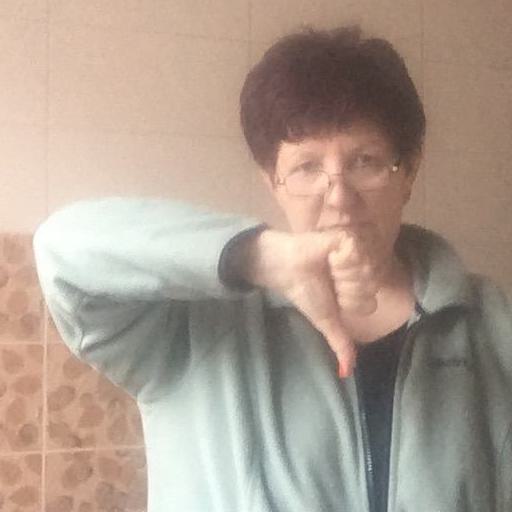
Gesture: dislike